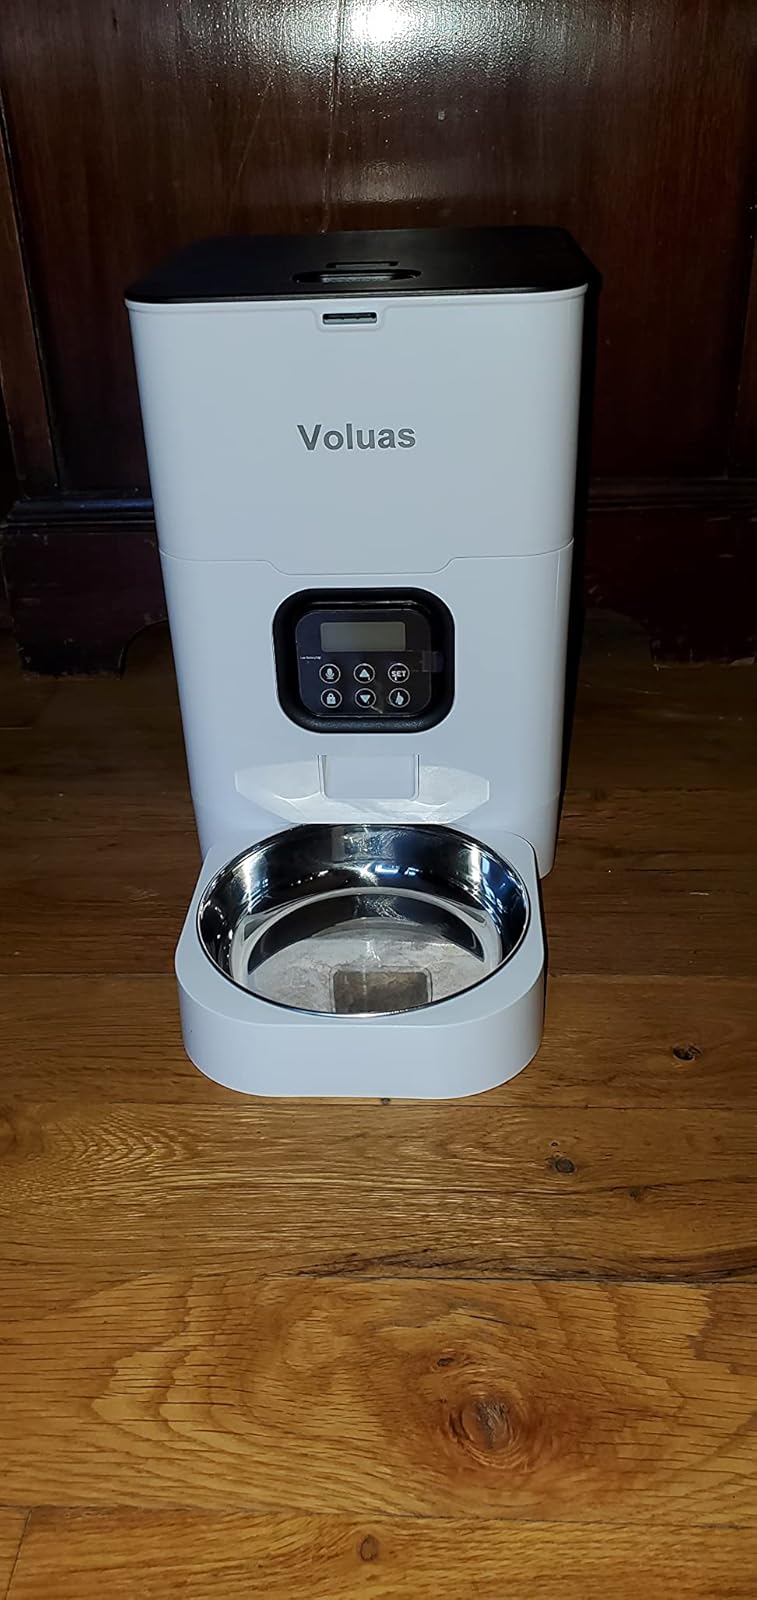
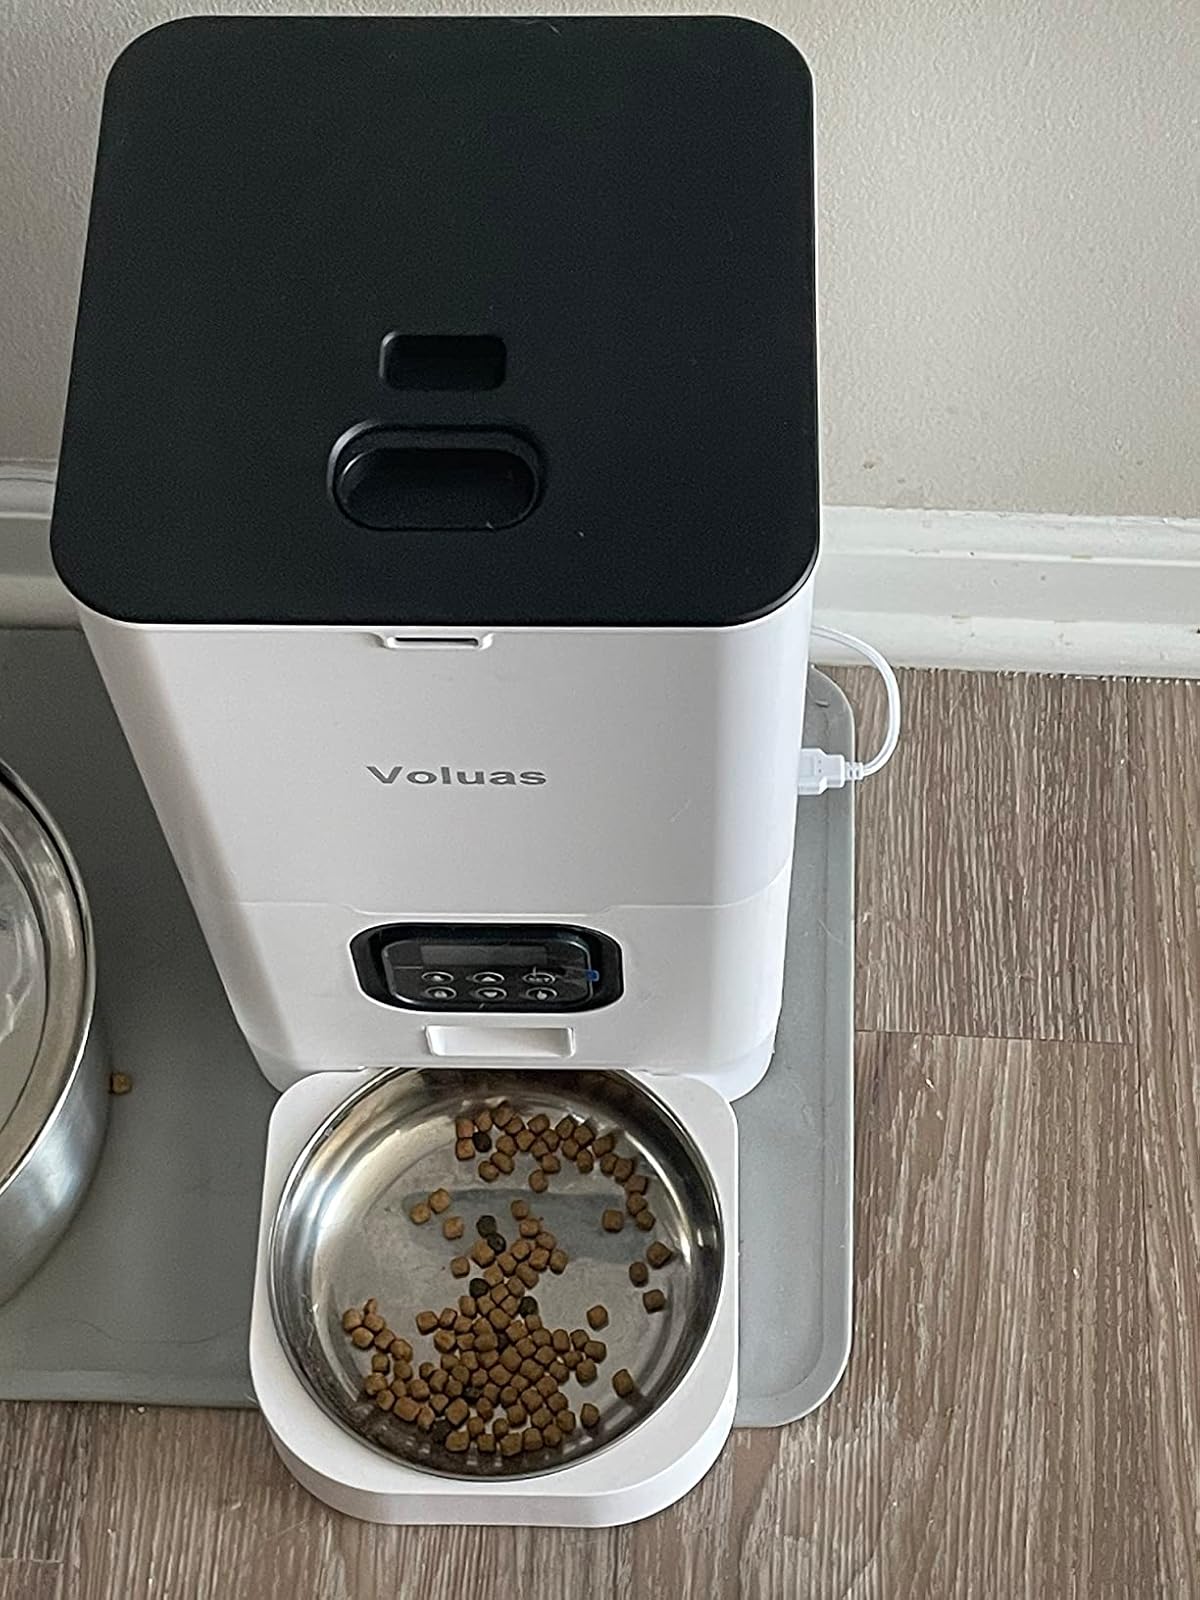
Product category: items_feeder
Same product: yes